West Riding Artillery

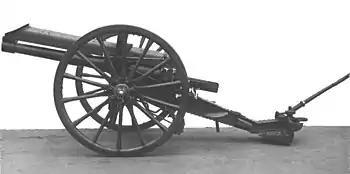
15-pounder field gun issued to TF units.

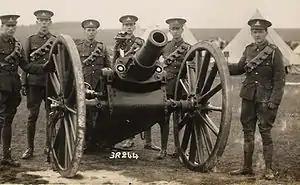
Territorial gunners training with a 5-inch howitzer before World War I.

Each RFA battery was equipped with four 15 pounder guns or four 5-inch howitzers as appropriate; the RGA heavy battery retained its 4.7-inch guns. With the change to the smaller guns, steam tractors were no longer required and the drill halls had to be adapted to accommodate horses.